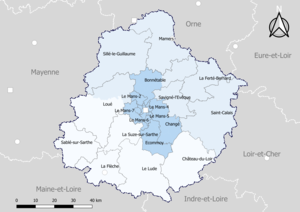
Carte du découpage cantonal du département de la Sarthe, avec en surimpression les arrondissements (en nuances de bleu) - Carte arrêtée au 1er janvier 2019.
Le département de la Sarthe compte 21 cantons depuis le redécoupage cantonal de 2014.